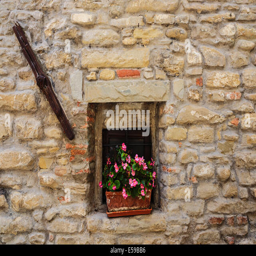
window in an old house decorated with flower pots and flowers